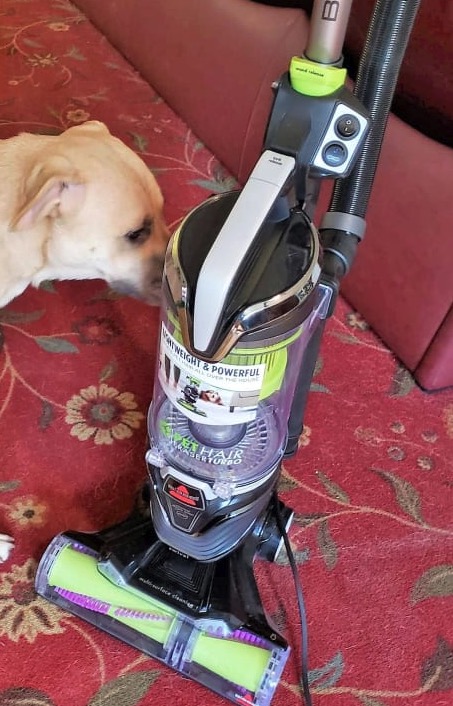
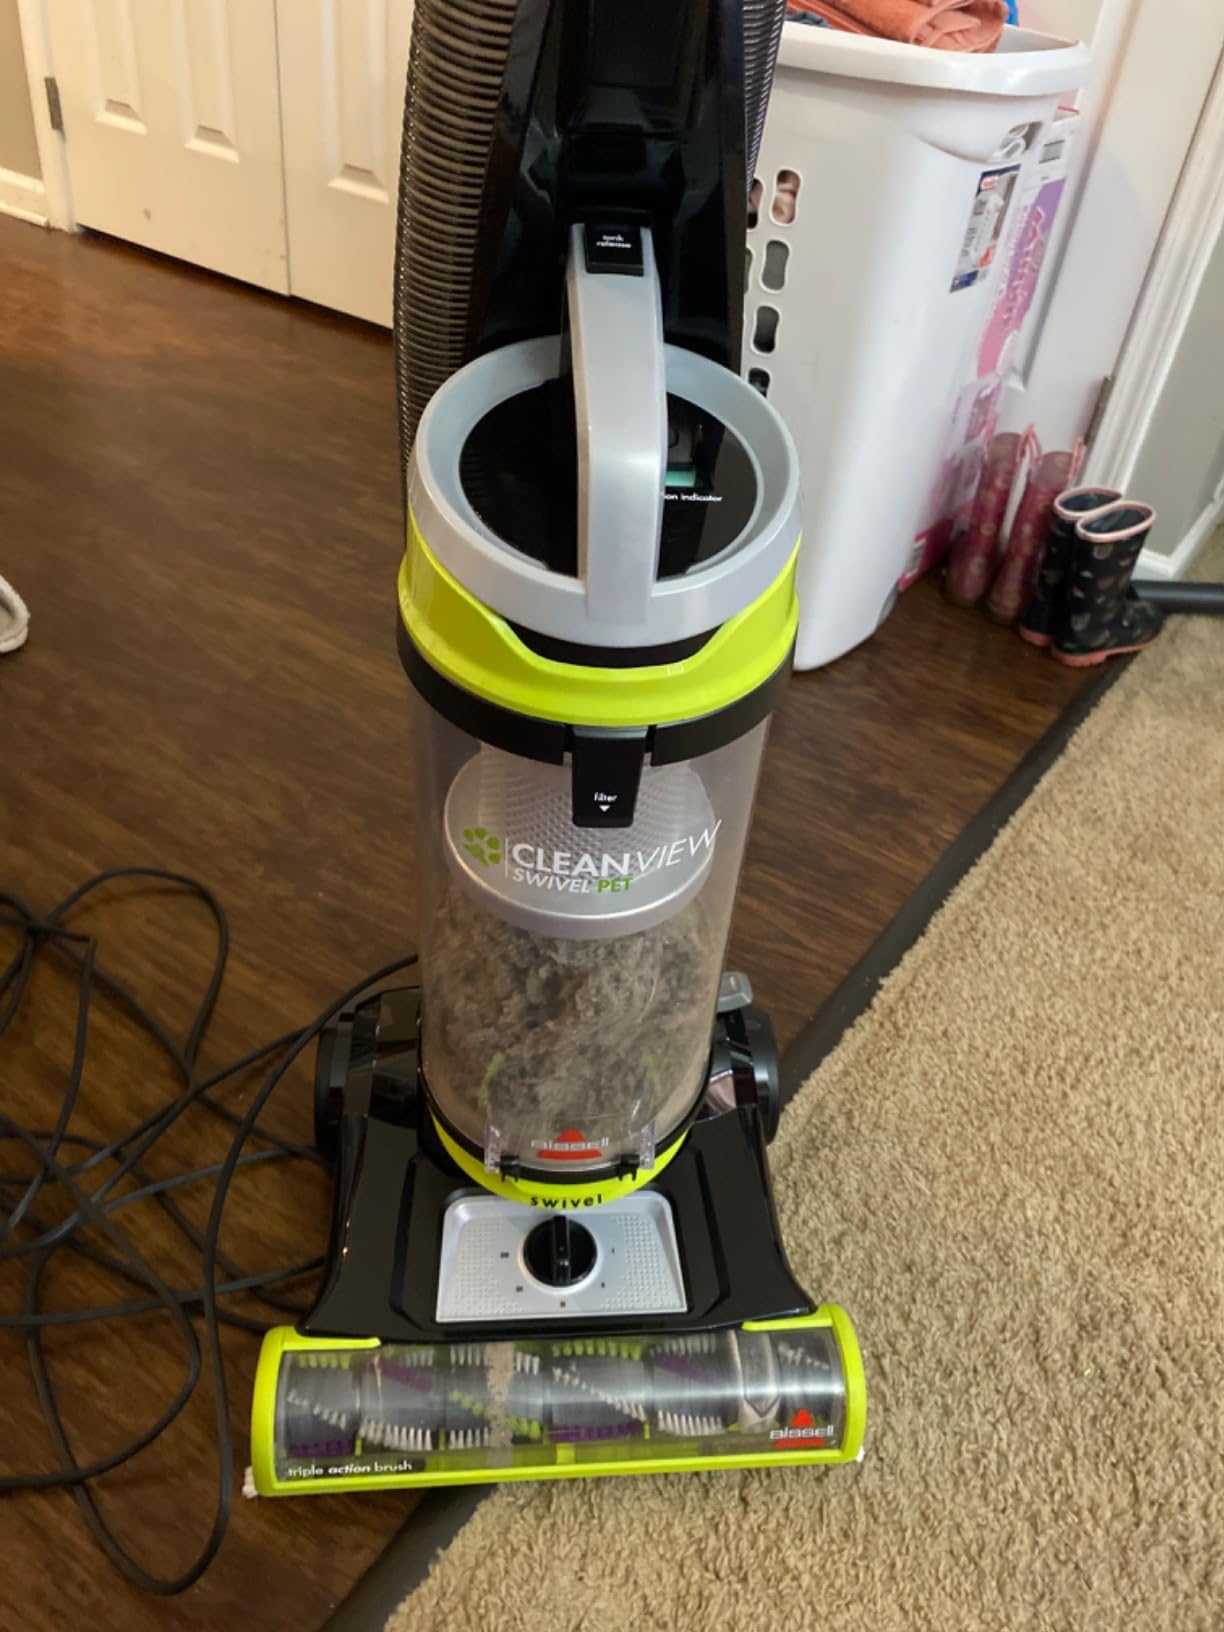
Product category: items_vacuum
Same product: no